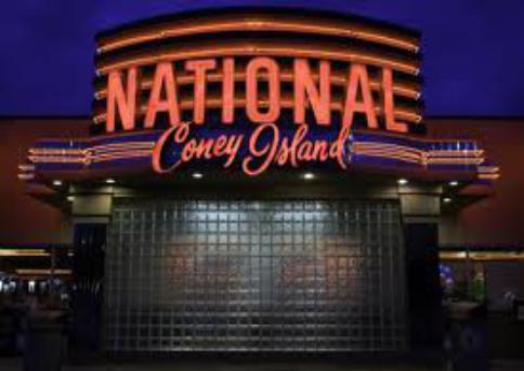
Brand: national coney island
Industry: Food